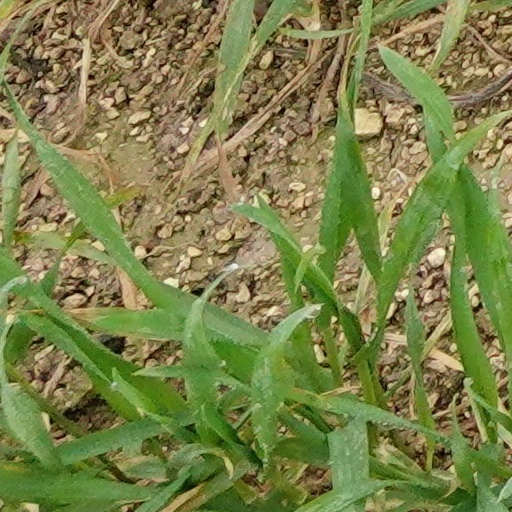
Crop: wheat